Seira, Aragon

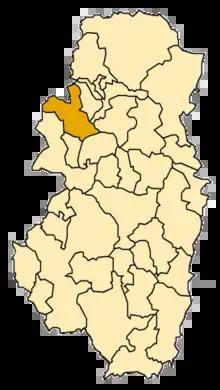
Location of Seira in the Ribagorza comarca

Seira is a municipality located in the Ribagorza comarca, province of Huesca, Aragon, Spain. According to the 2018 census the municipality has a population of 150 inhabitants. Its postal code is 22463.